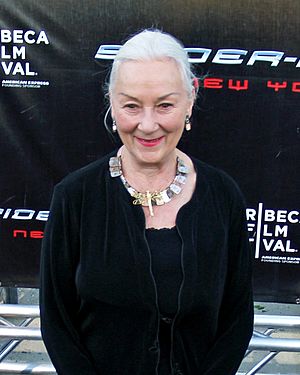
Rosemary Harris
Rosemary Harris er en engelsk skuespillerinde.